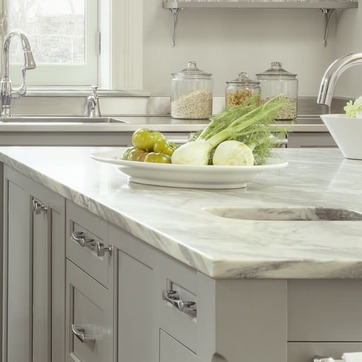
Material: ceramic